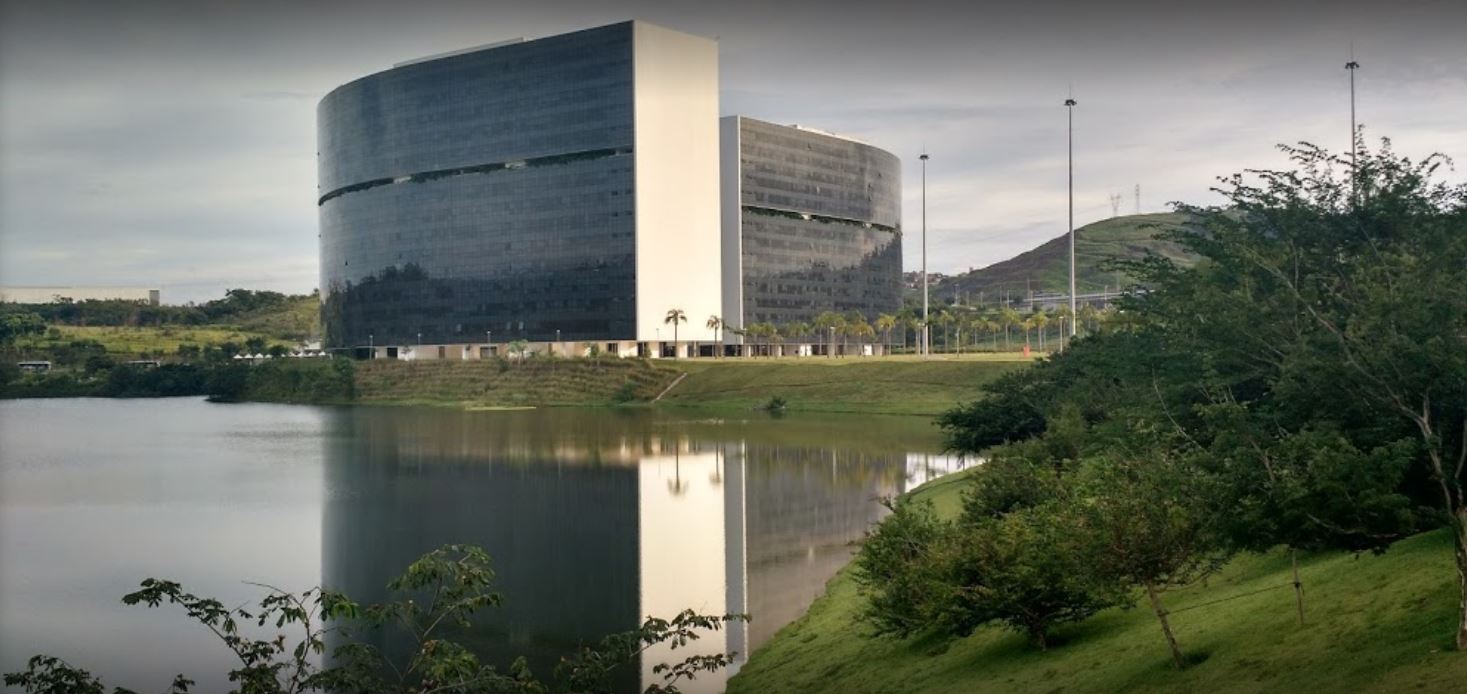
Fire: no
Smoke: no